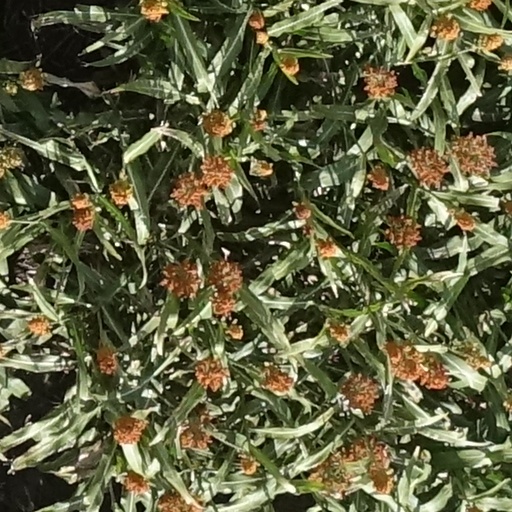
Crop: sorghum